Sédeilhac

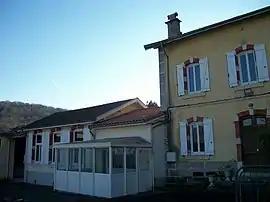
The town hall in Sédeilhac

Sédeilhac is a commune in the Haute-Garonne department in southwestern France.